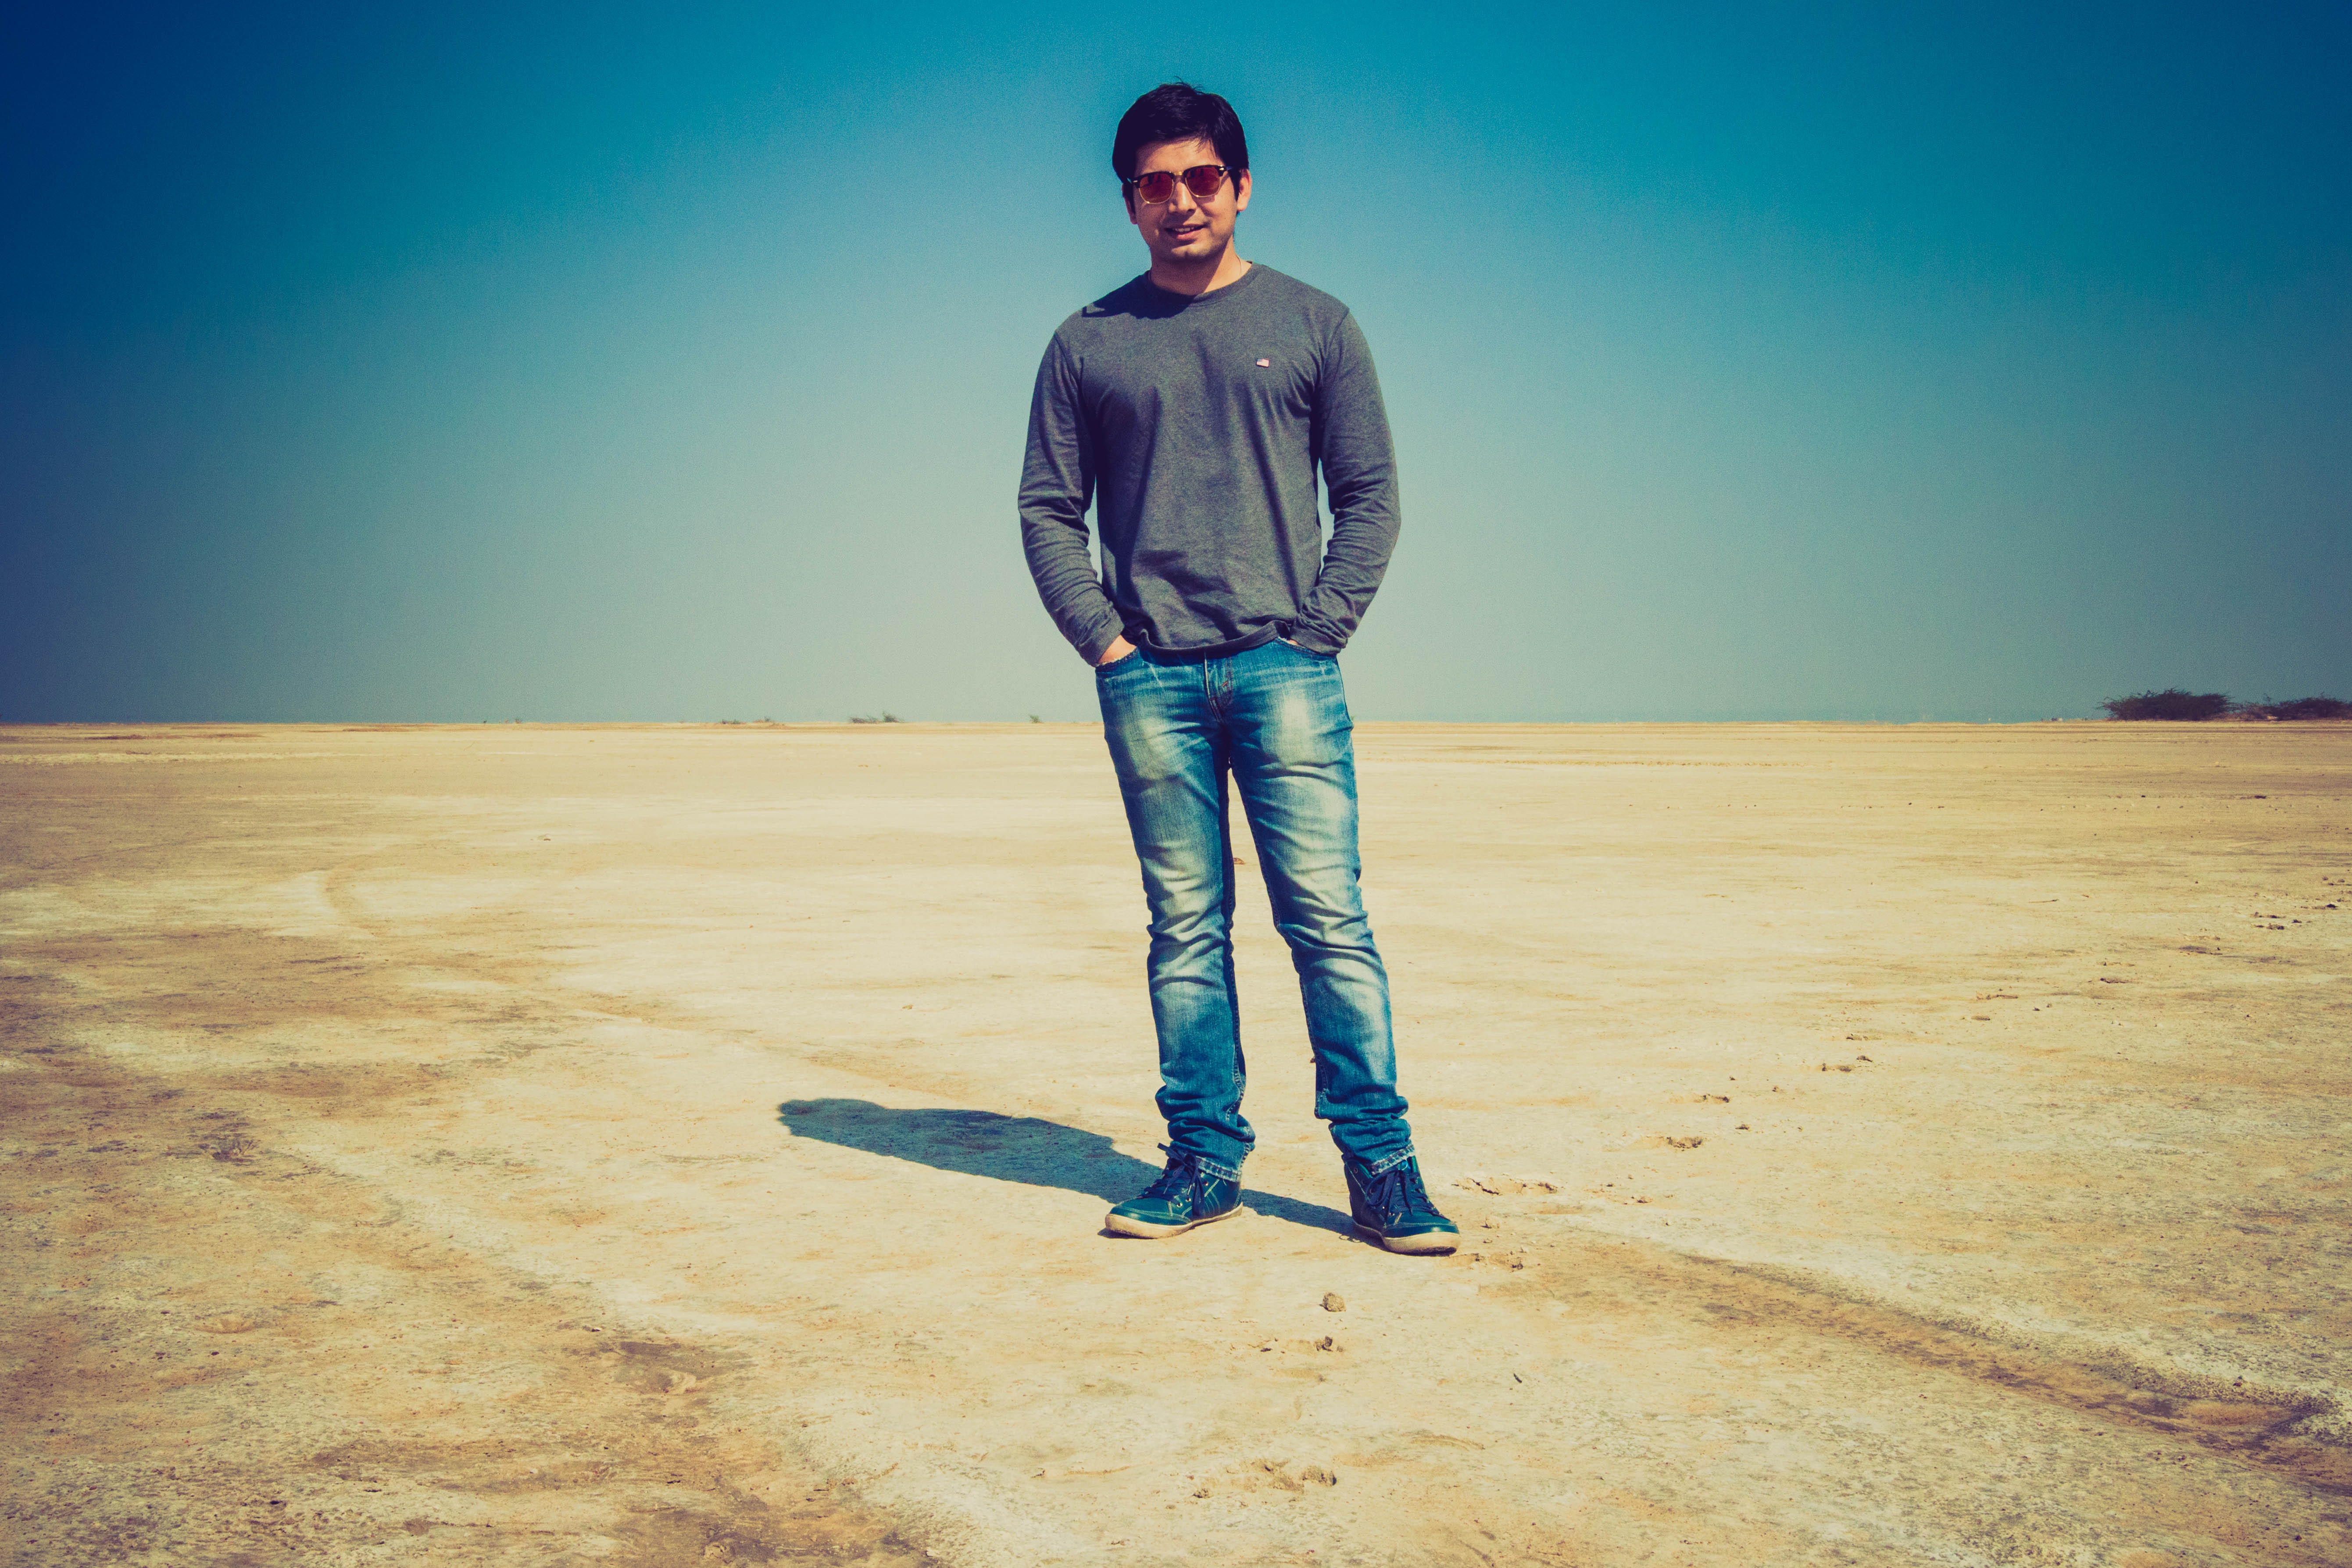
man, person, people, white, looking, male, standing, portrait, young, spring, color, fashion, blue, professional, season, men, one, happy, photograph, image, casual, silent, adult, confident, photo shoot, man standing